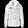
Label: Coat